George Shannon (actor)

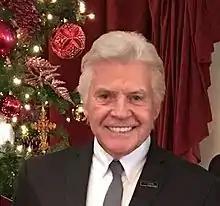
George Shannon, professor and former television and film actor.

George Raymond Shannon (December 30, 1939 – March 1, 2023) was an American professor of gerontology at the USC Leonard Davis School of Gerontology, inaugural holder of the Kevin Xu Chair in Gerontology, and director of the Rongxiang Xu Regenerative Life Science Laboratory. He was also a television and film actor, particularly known for his appearances in soap operas, including "How to Survive a Marriage", "Search for Tomorrow", "Generations", and "General Hospital." He played a leading role in the French surreal drama film "I Will Walk Like a Crazy Horse", as well as starring in the X-rated film, "Sugar Cookies"—both from 1973.